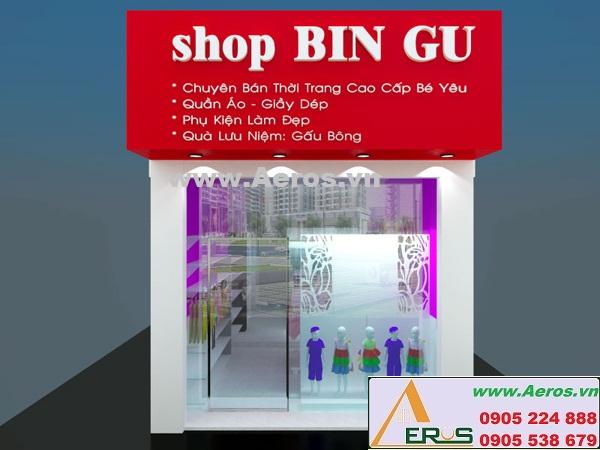
bên trong cửa hàng có sự xuất hiện của một vài con ma nơ canh